Zhenya Gershman

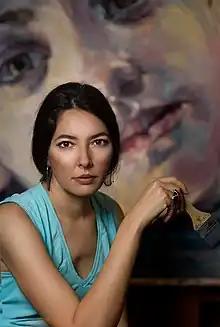
Zhenya Gershman in her studio, 2014

Zhenya Gershman is an American painter and portraitist. She is known for her "dramatic monumental portraits of iconic public and private figures" and interest in art history.